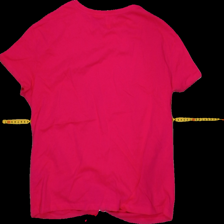
View: back
Type: T-shirt
Category: Ladies
Brand: Not Applicable
Colors: Pink
Material: 100%cotton
Size: S
Trend: No trend
Stains: No
Price range: 50-100
Recommended usage: Reuse